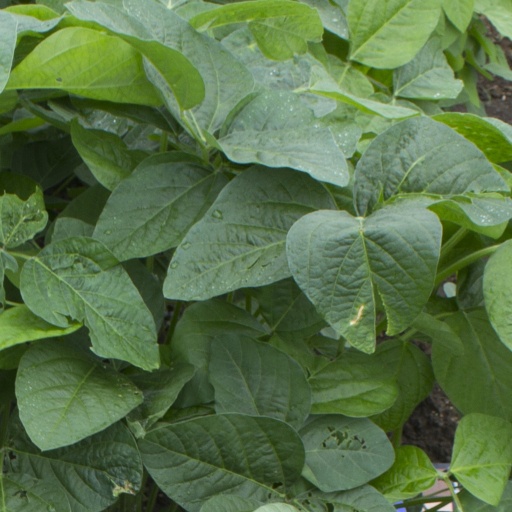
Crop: soybean